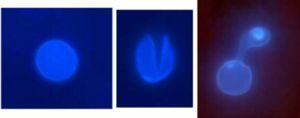
Germination de conidiospores de Hyaloperonospora parasitica (Mildiou) à la surface d'une feuille d'Arabidopsis thaliana (cf.wikipedia) observée au microscope optique à fluorescence. Double coloration
En biologie, une spore est une cellule ou plus rarement une formation pluricellulaire reproductive. Elle constitue une des étapes du cycle de vie de nombreuses bactéries, plantes, algues, champignons, voire de certains protozoaires.